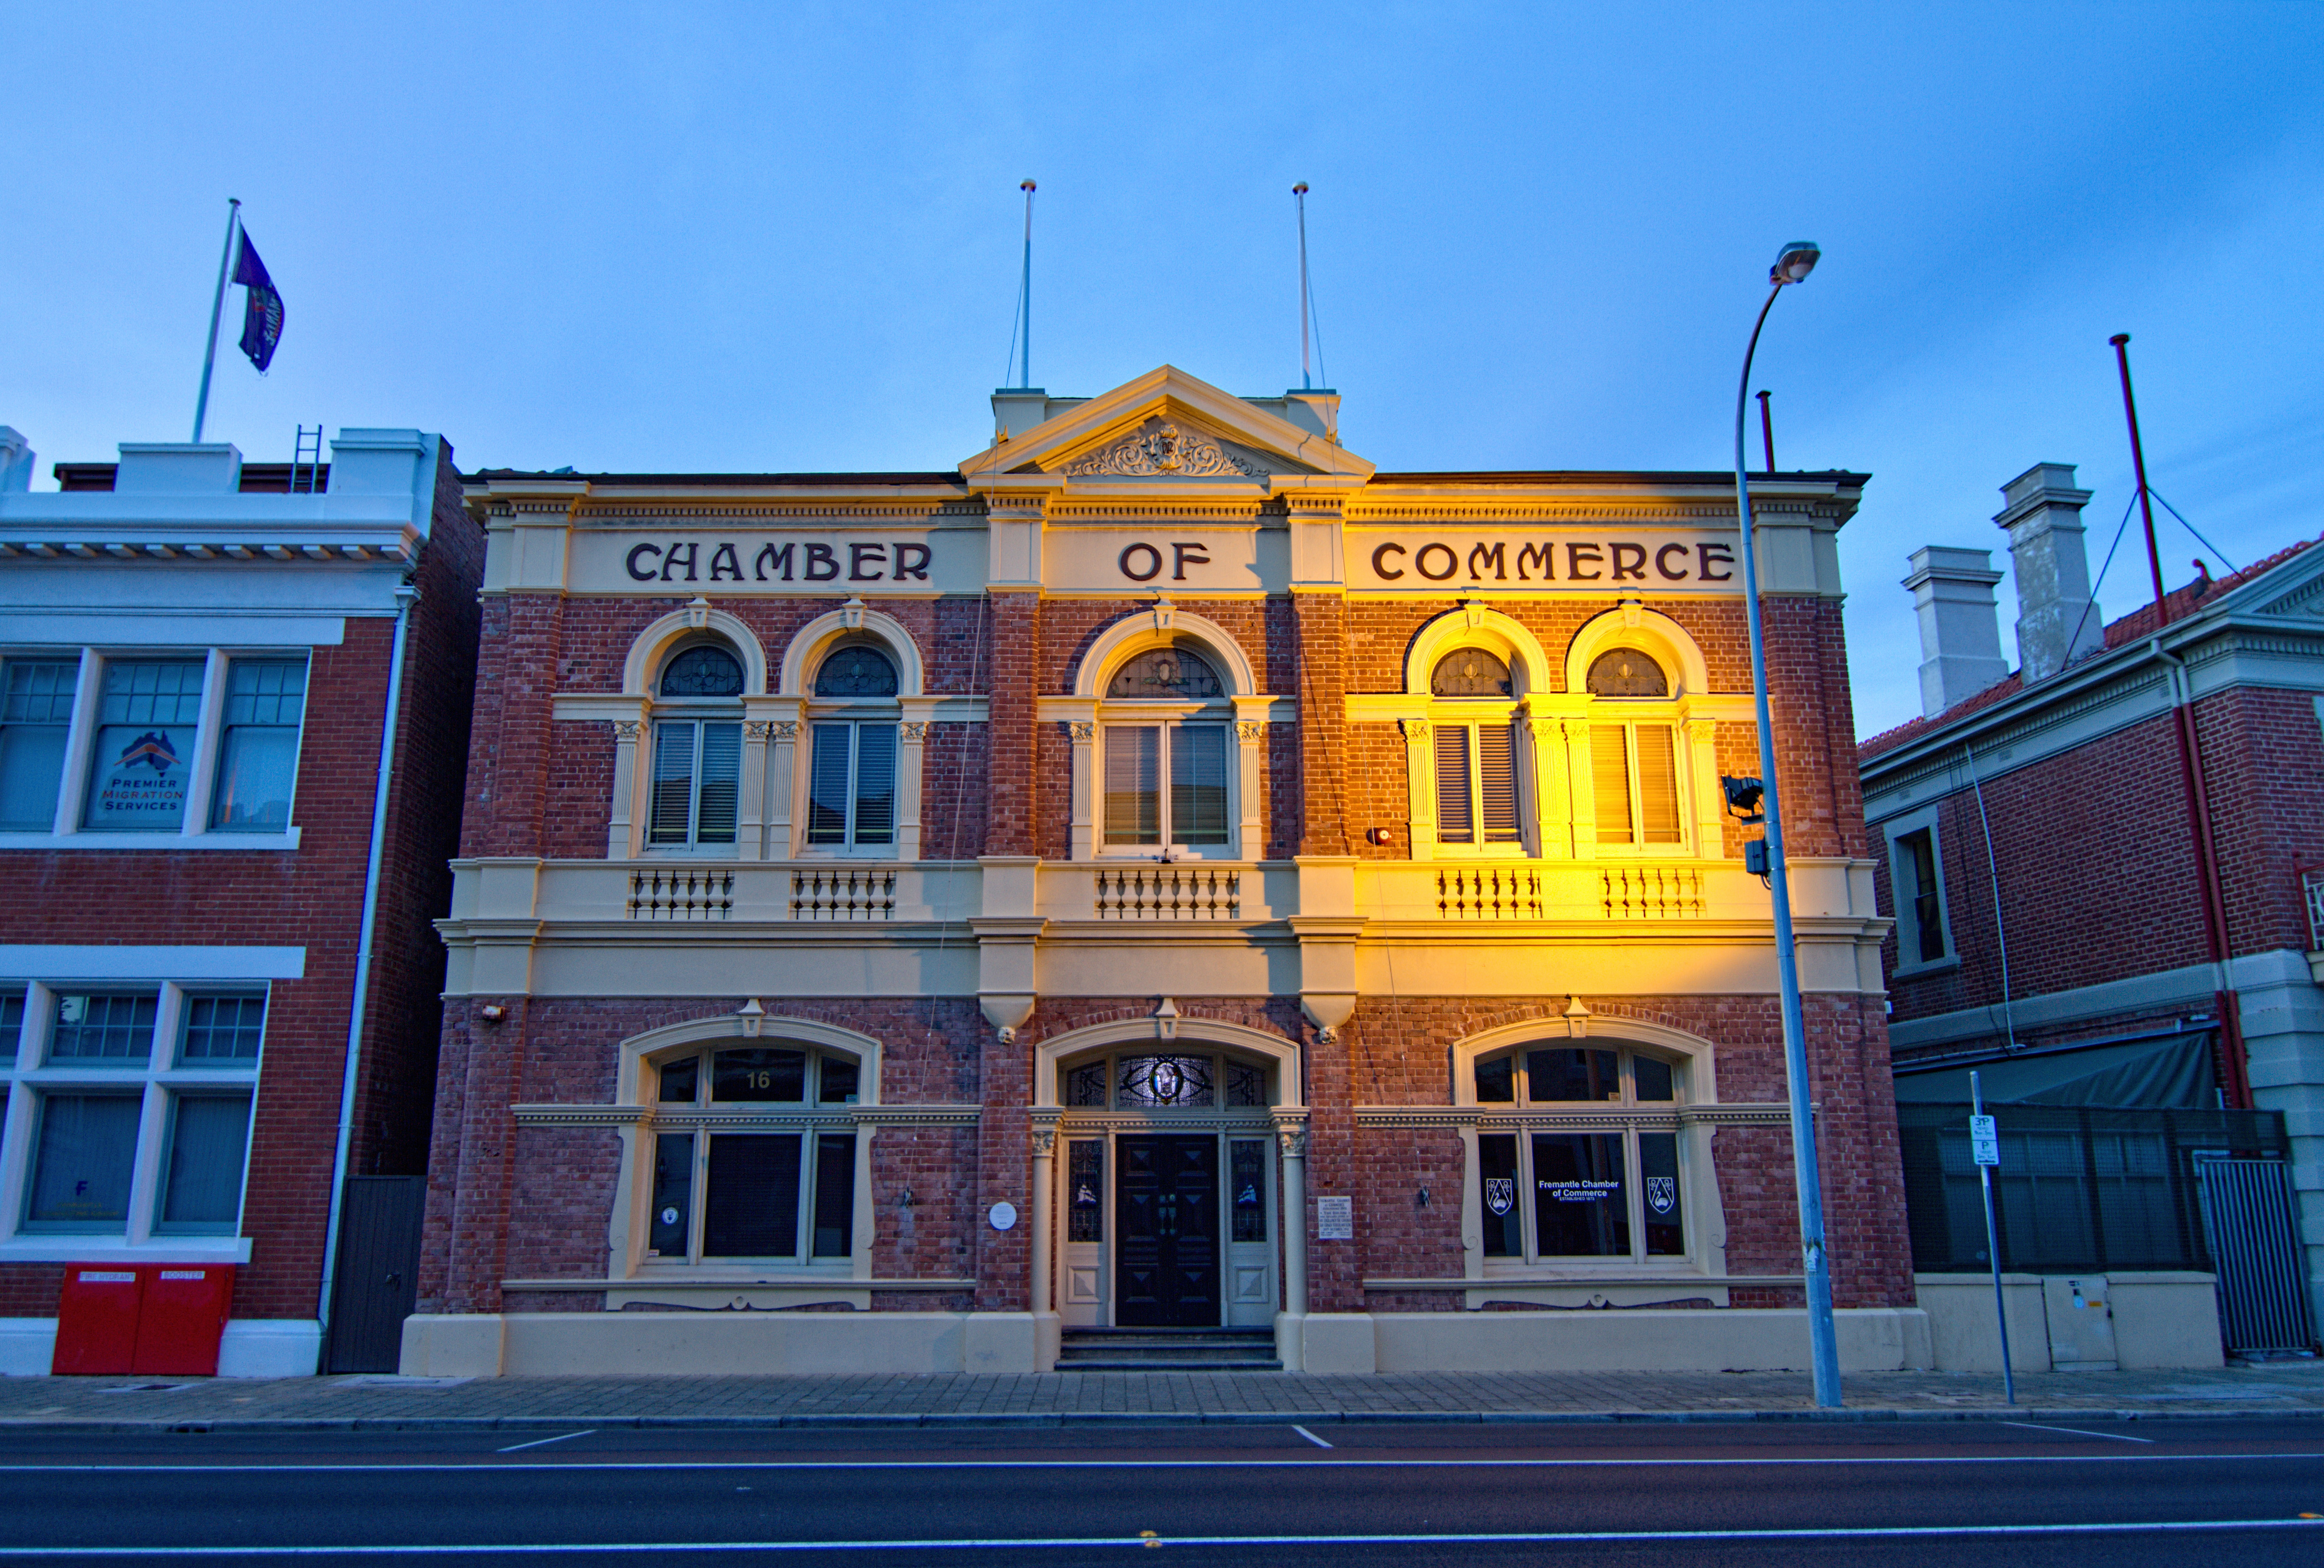
architecture, house, town, building, city, cityscape, downtown, plaza, landmark, facade